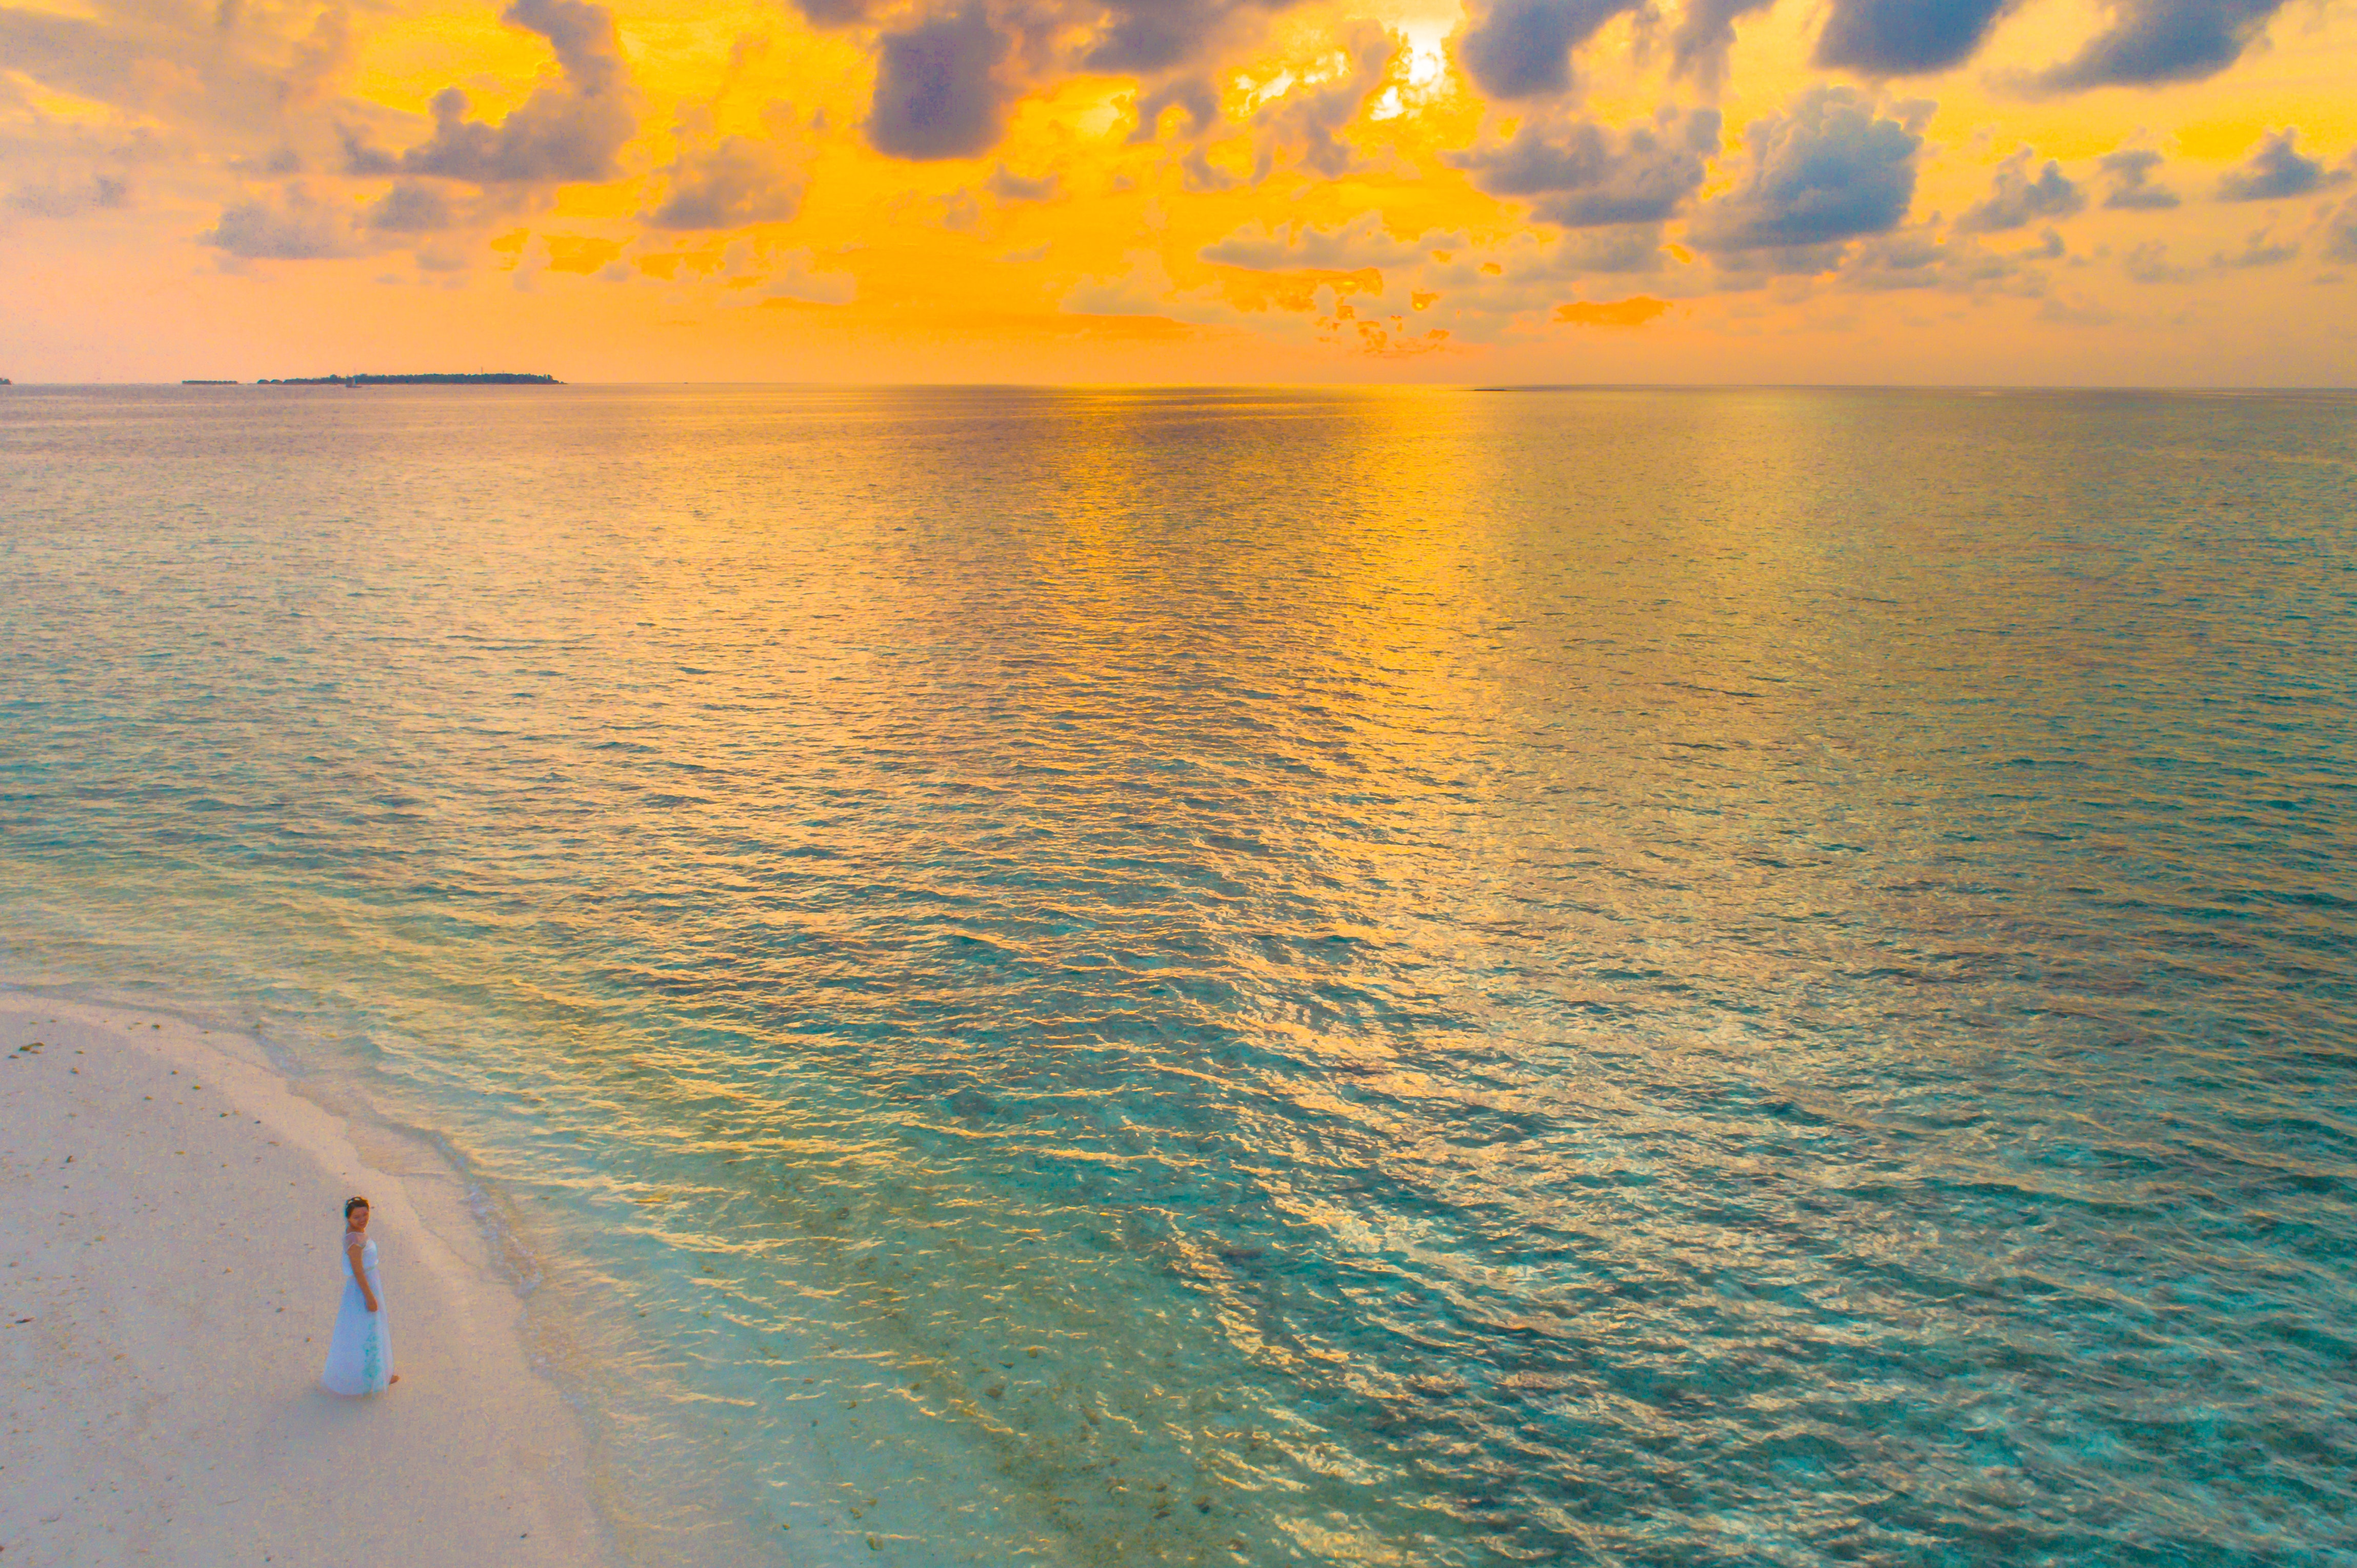
sky, body of water, horizon, sea, ocean, blue, daytime, calm, caribbean, tropics, cloud, morning, azure, water, shore, beach, wave, sunset, reflection, coast, summer, sunlight, sunrise, evening, vacation, coastal and oceanic landforms, sound, landscape, wind wave, afterglow